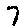
Label: 7